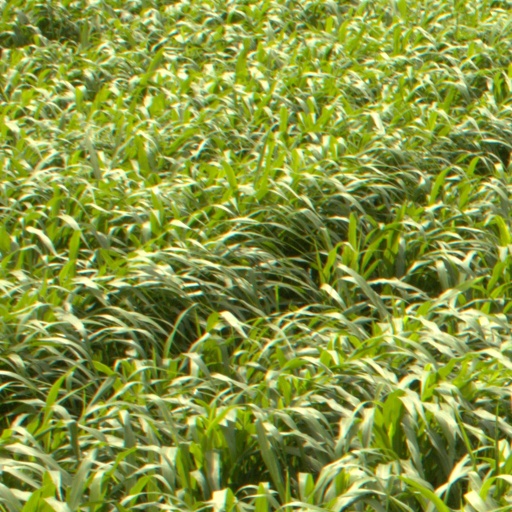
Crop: sorghum